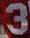
Number: 3